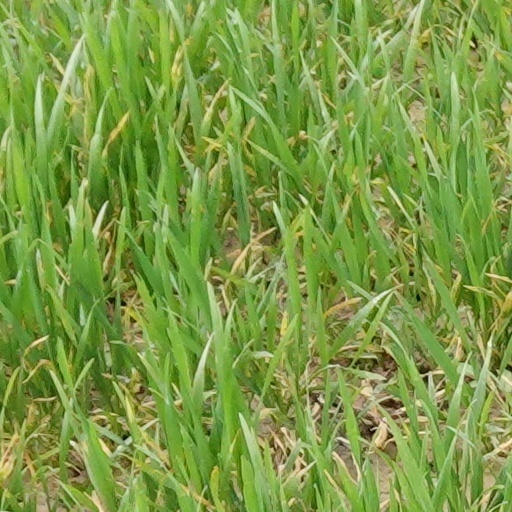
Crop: wheat